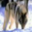
Label: wolf